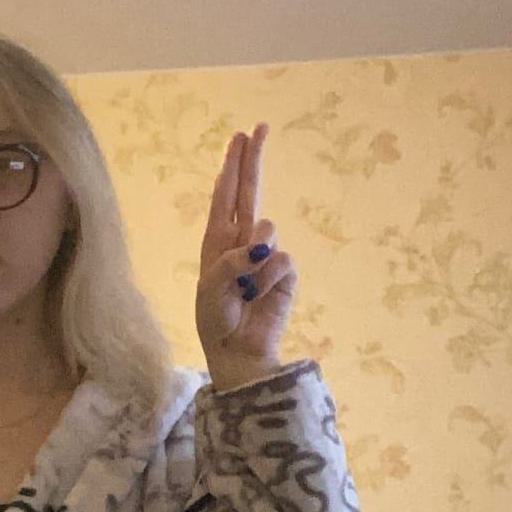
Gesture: two_up